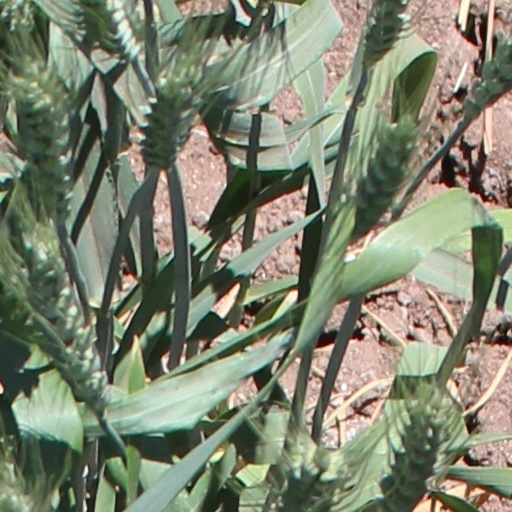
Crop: wheat